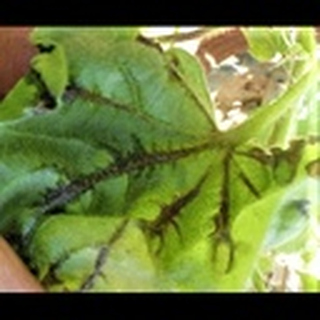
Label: cotton_bacterial_blight